Question: What is dog doing?
Tambaya: Me karen yakeyi?
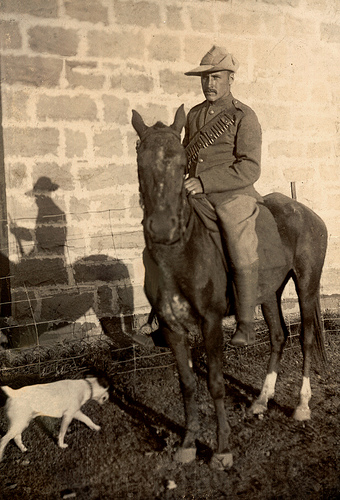
Answer: Walking.
Amsa: Tafiya.